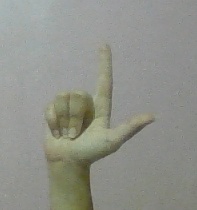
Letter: laam